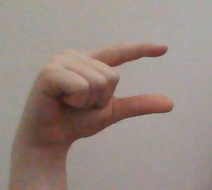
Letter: dal